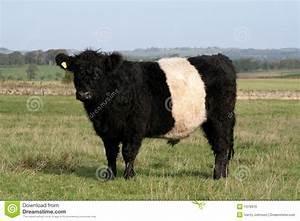
cow